Gilda Ruta

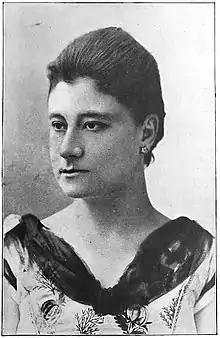
Image of Gilda Ruta from Freund's Musical Weekly

Gilda Ruta (13 October 1853 – 26 October 1932) was an Italian pianist, music educator and composer.